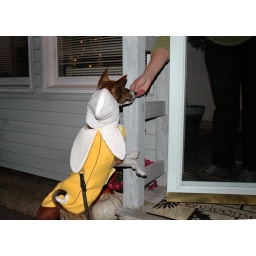
Raisin hit up the neighborhood. She had a pretty good haul.  For a dog in a banana suit.